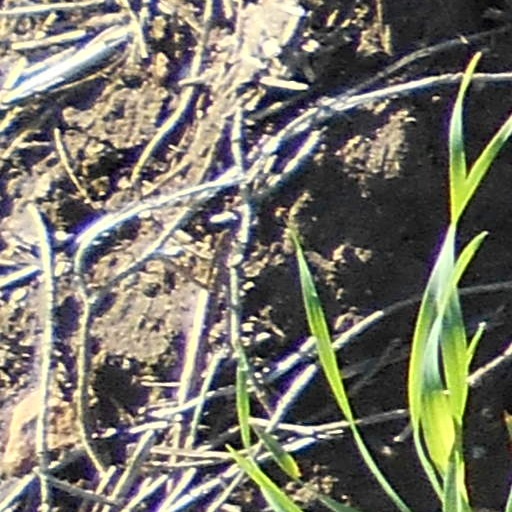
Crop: wheat